List of characters in the Breaking Bad franchise

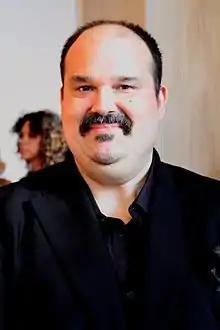
Mel Rodriguez

Andrea Cantillo (played by Emily Rios) is a love interest of Jesse Pinkman's. She is a recovering meth addict and single mother to a young son named Brock (played by Ian Posada). Jesse meets her at a drug addicts' support group meeting and initially tries to get her to relapse so she will become a customer of his, but he reverses course when he learns she has a young son to care for. He engages in a romantic relationship with her, but ends it when he discovers that the 11-year-old boy who killed his friend "Combo" is her younger brother Tomas Cantillo (played by Angelo Martinez). After the break-up, she confronts Jesse at his home about a large sum of money he had left for her at her home. He tells her the money is for her to move out of her bad neighborhood and to help raise her son. Saul continues to deliver money to her, in her new home, on Jesse's behalf. In Season 4, she and Jesse reunite. When Brock is poisoned, Jesse rushes to the hospital and stays there until the doctors notify him that Brock will survive. In Season 5, Walt manipulates Jesse into leaving her, by advising Jesse that he would have to be honest with her about all the crimes he has committed. While Jesse does send them off again, he continues providing for them financially. Later in the season, Andrea is again contacted by Walt in a failed attempt to lure Jesse out of DEA protection. Walter assigns Jack to watch over the house in case Jesse makes an appearance. Subsequently, Jack uses her as leverage against Jesse, who is kept prisoner by him and his team to cook meth for them. After Jesse attempts to escape from Jack's gang, Todd shoots and kills Andrea while Jesse is forced to watch.